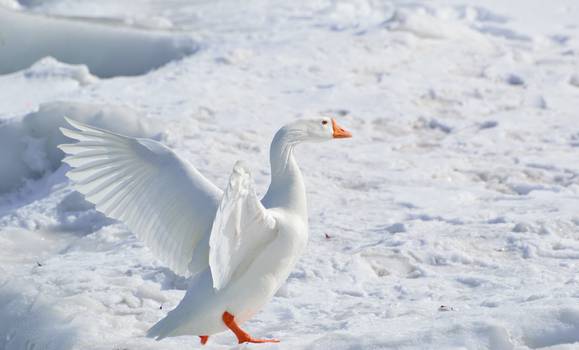
Label: No Watermark